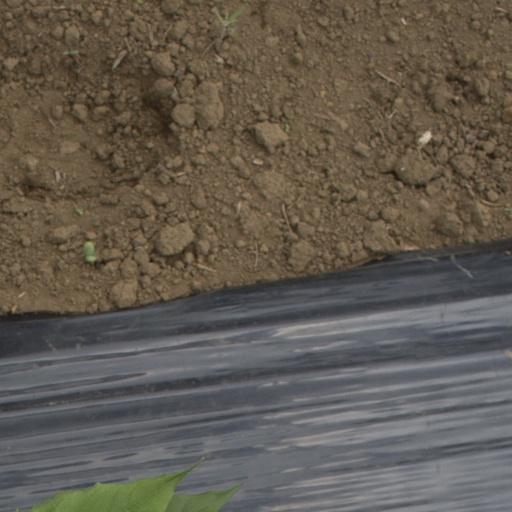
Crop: Jerusalem artichoke